314th Air Division

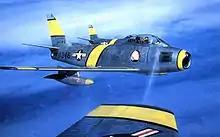
F-86s of the 4th Fighter-interceptor Wing 1951

Activated at Nagoya AB, Japan, on 1 December 1950 as the 314th Air Division, the organization immediately assumed the missions of the air defense of Japan, logistical support for Fifth Air Force during the Korean War, and airfield construction in Japan. Units under the Division's direct jurisdiction during the Korean War were the following: